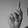
ASL letter: K